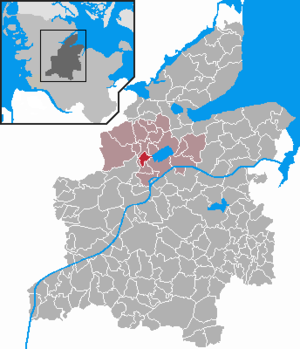
Holtbunge
Kort
Holtbunge eller Holzbunge er en landsby og kommune i det nordlige Tyskland, beliggende i Amt Hüttener Berge i den østlige del af Kreis Rendsborg-Egernførde. Kreis Rendsborg-Egernførde ligger i den centrale del af delstaten Slesvig-Holsten.